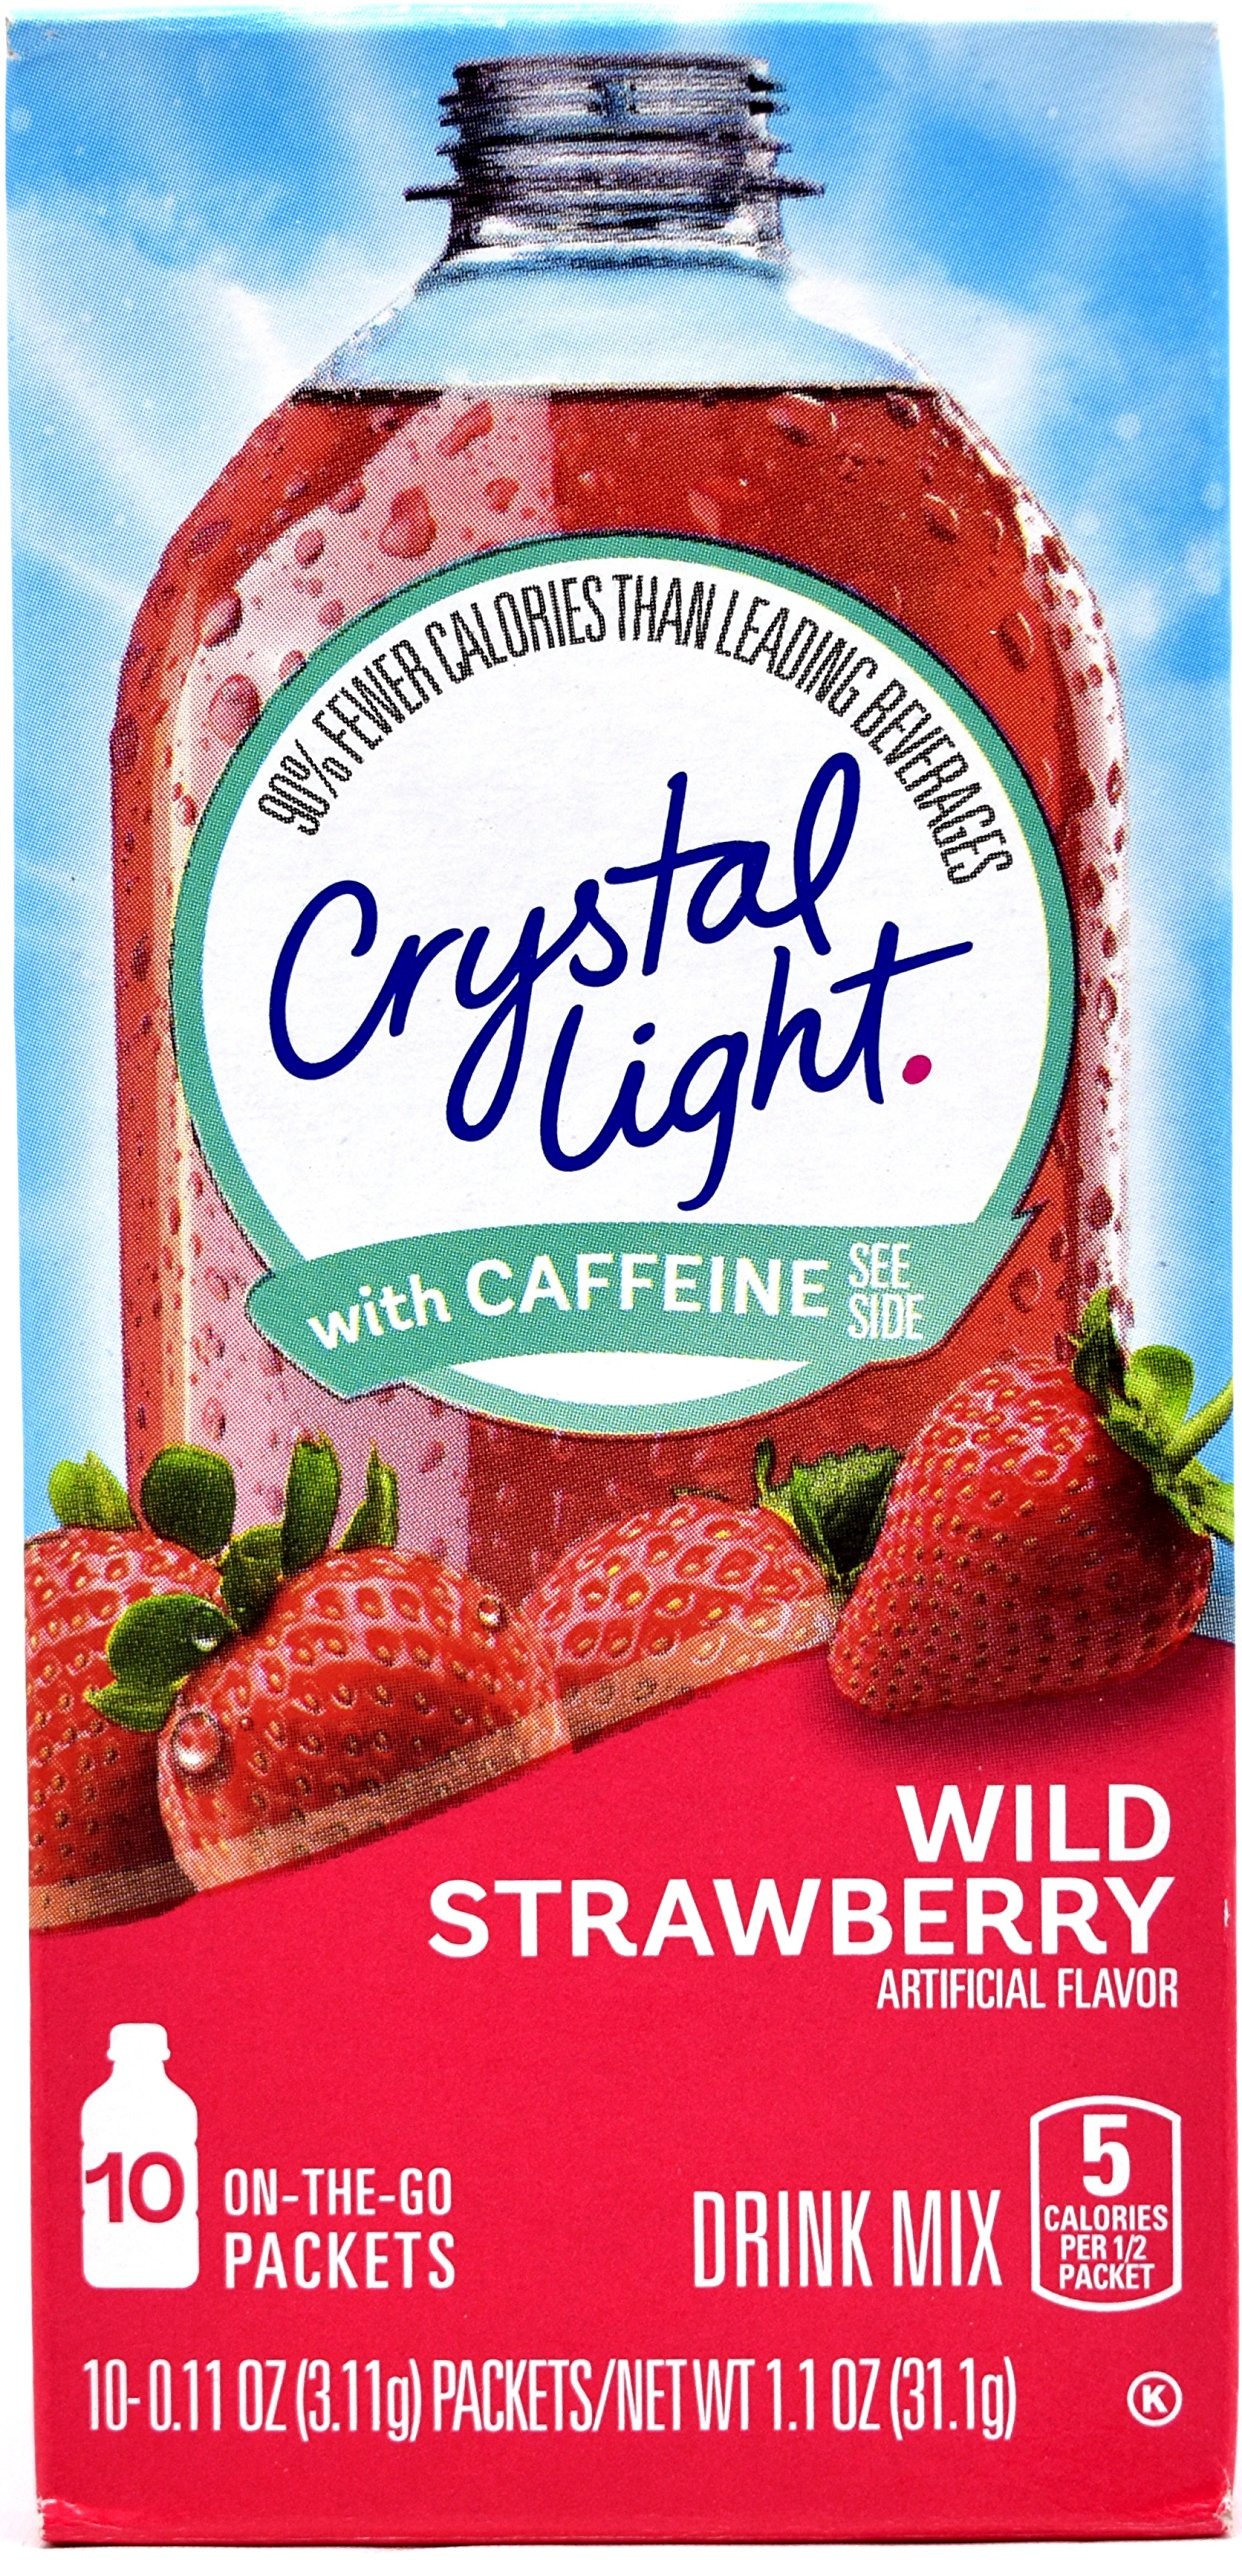
Item Name: Crystal Light On The Go Wild Strawberry With Caffeine Drink Mix, 10-Packet Box (Pack of 28)
Bullet Point 1: Each Box Contains 10 Individual Packets that You Mix with Up to 16.9 Fluid Ounces (500 ml) of Water
Bullet Point 2: Each 8 Ounce (237 ml) Serving Contains 5 Calories and 30 mg Caffeine (60 mg Caffeine Per Packet)
Bullet Point 3: Low in Sodium and Sugar Free
Bullet Point 4: Gluten Free and Kosher
Bullet Point 5: Crystal Light On The Go has 90% Fewer Calories than Leading Beverages
Product Description: Congrats! You just figured out how to make your sweet tooth happy without letting that afternoon slump slow you down. A perfect pick-me-up for long days or when you need a little boost to bring it. Rich luscious flavor and just enough caffeine. All for just 5 calories per serving.
Value: 28.0
Unit: count

Price: 3.79